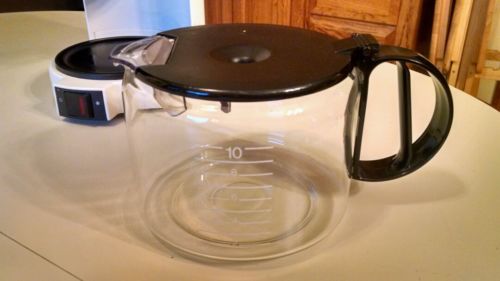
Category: coffee maker